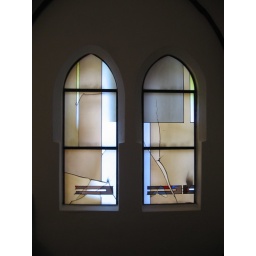
stained glass windows in the Nikolaikirche